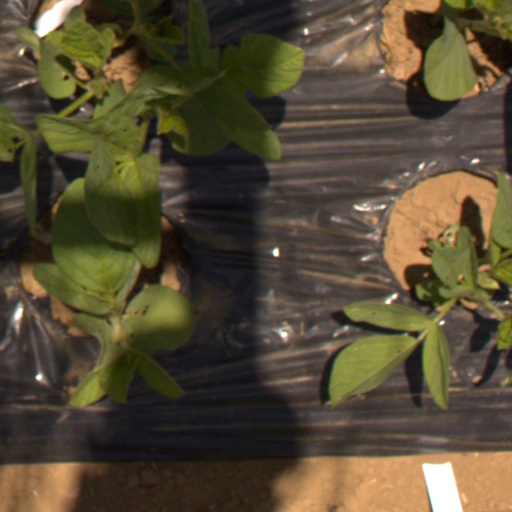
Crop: Jerusalem artichoke